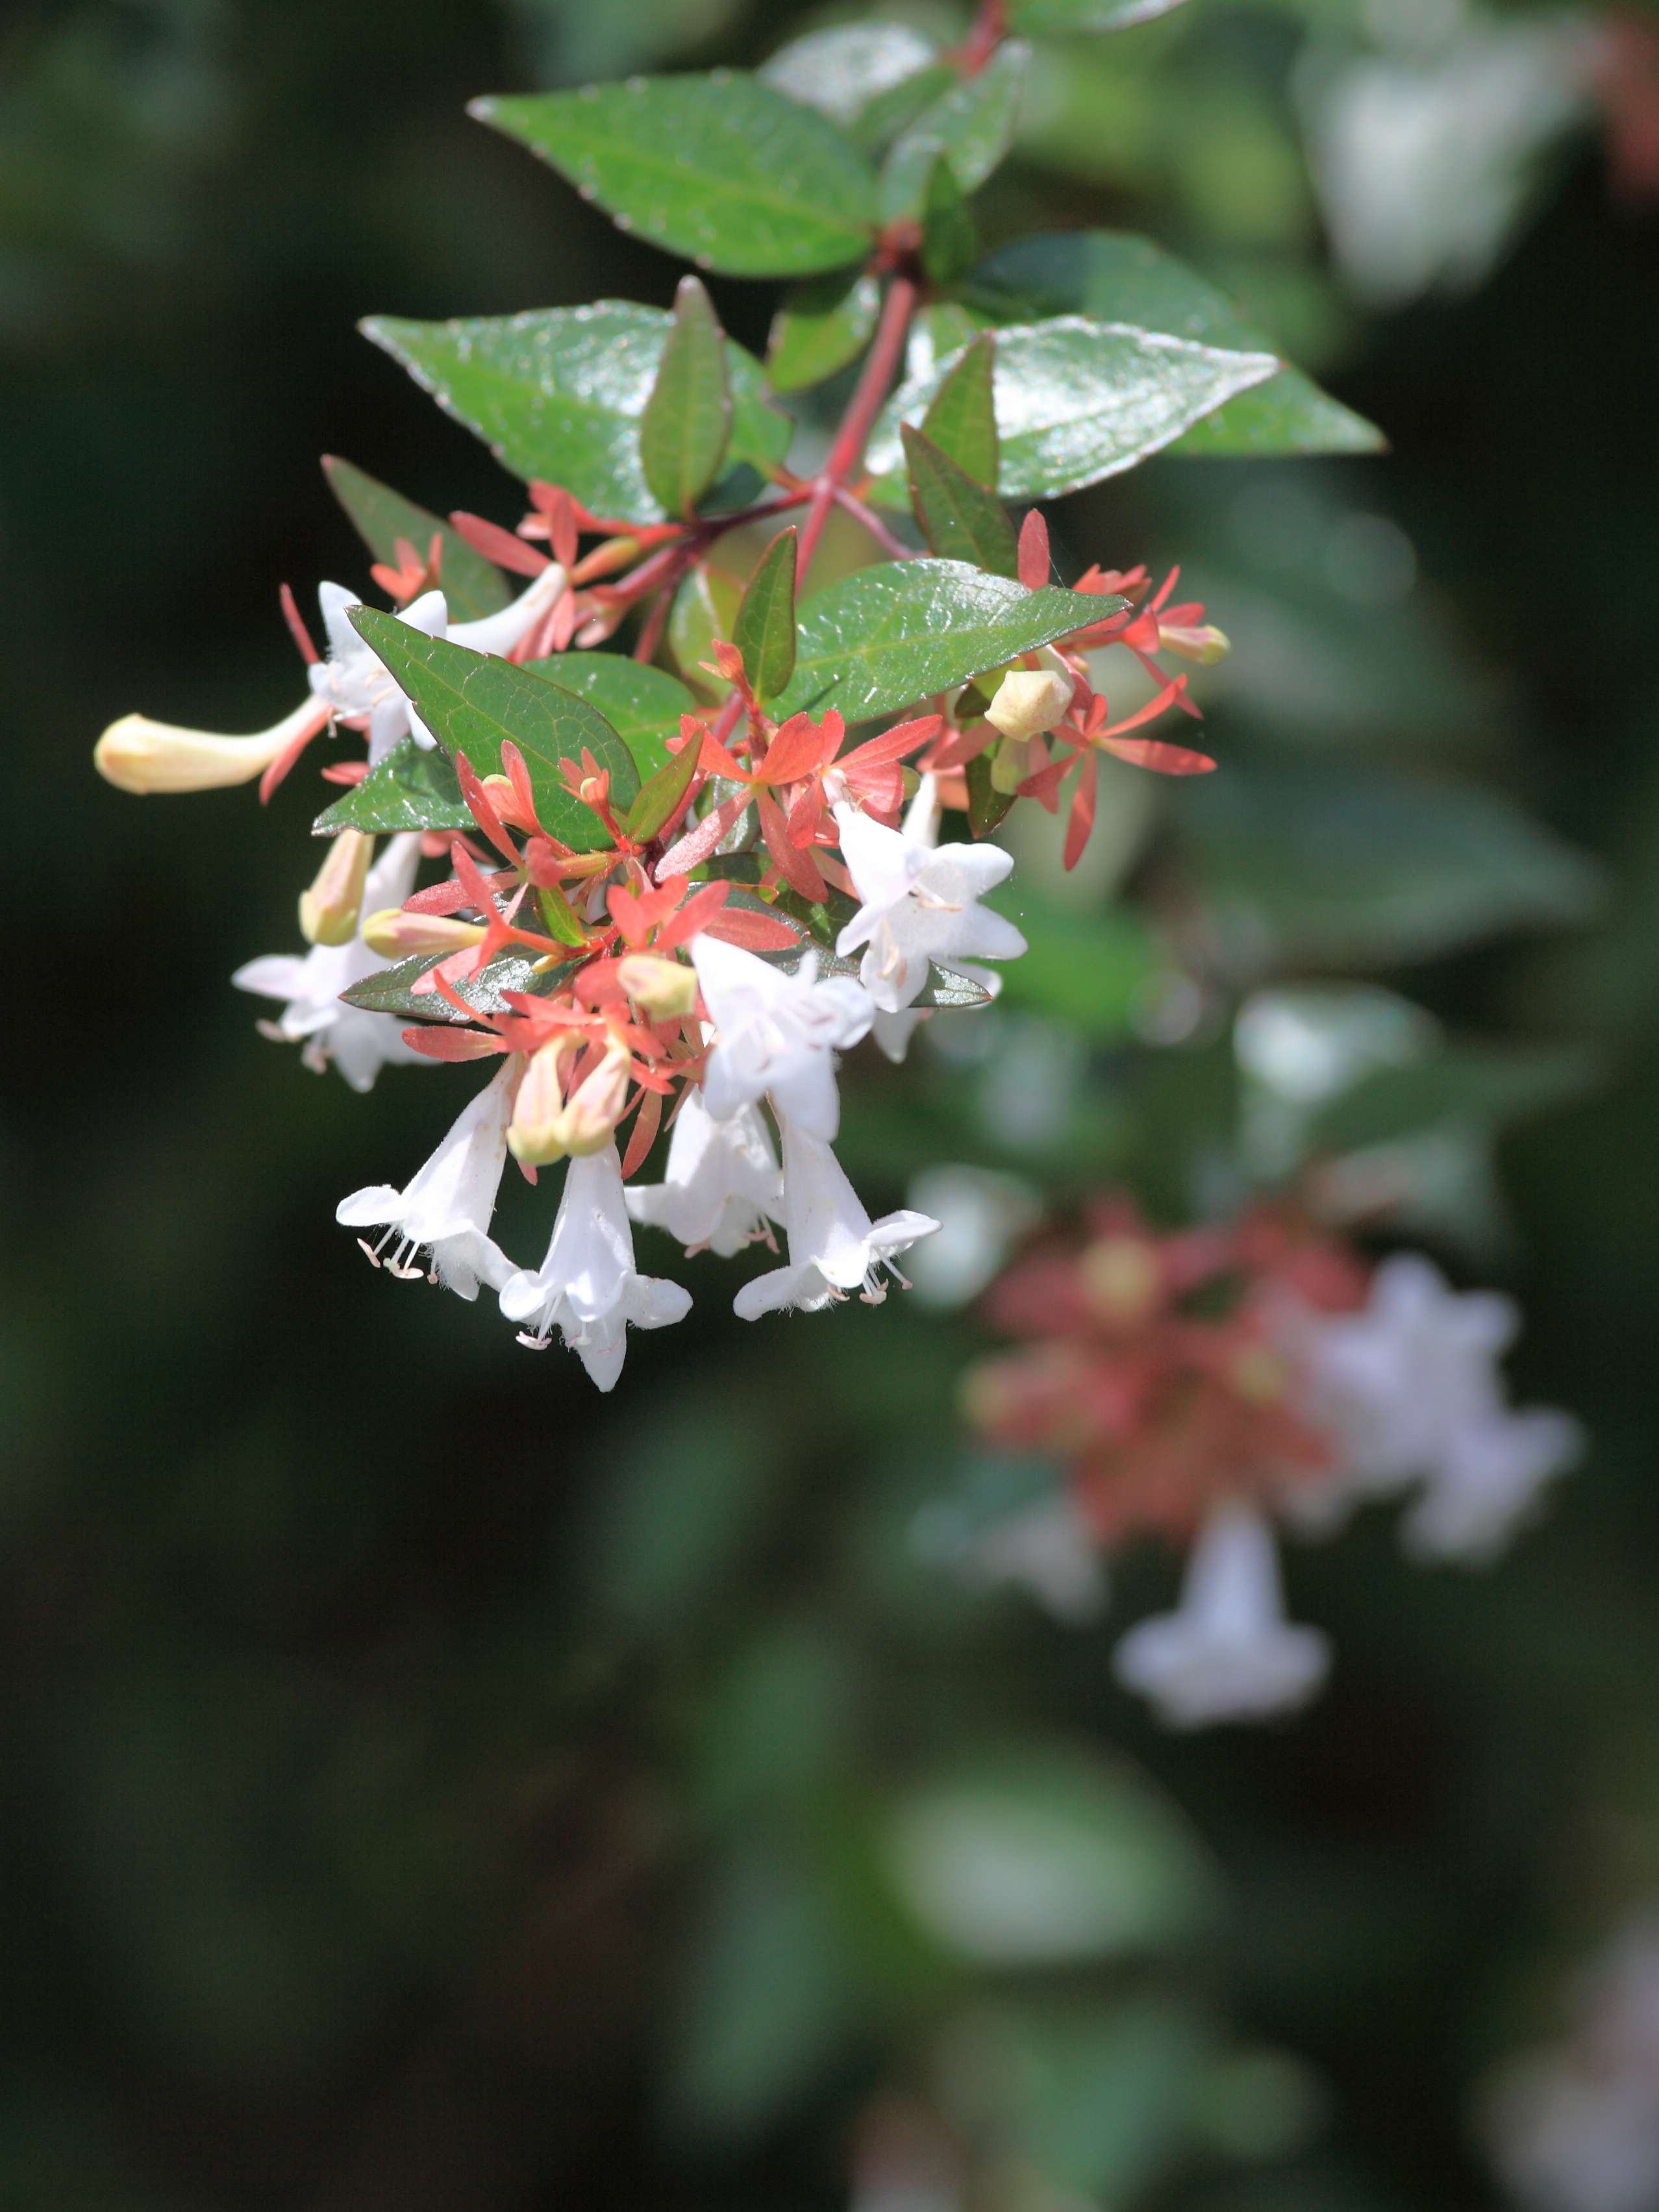
tree, nature, blossom, plant, leaf, flower, high, botany, flora, wildflower, cool image, shrub, 5d, hires, markii, hi, res, resolution, glossy, grandiflora, abelia, macro photography, flowering plant, woody plant, land plant